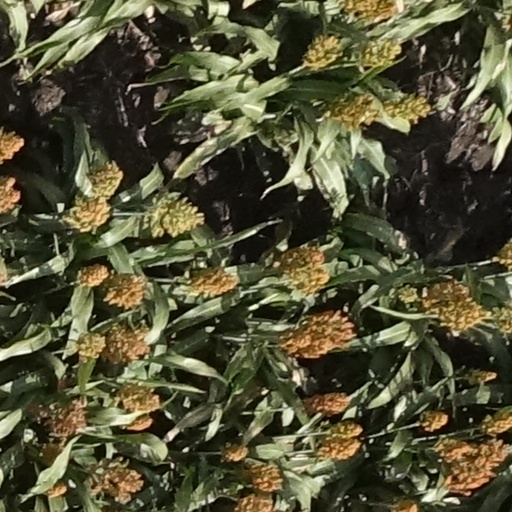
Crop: sorghum